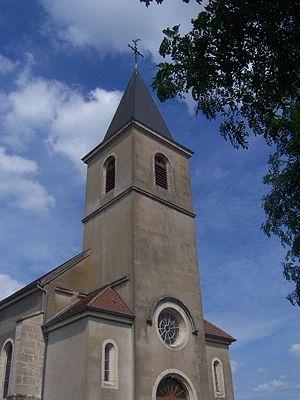
Eglise de Vincelles
Vincelles est une commune française située dans le département de Saône-et-Loire en région Bourgogne-Franche-Comté.